Shire of Hastings

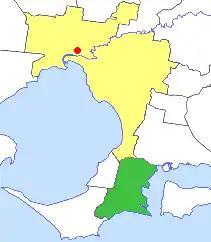
Location in Melbourne

The Shire of Hastings was a local government area about south-southeast of Melbourne, the state capital of Victoria, Australia, encompassing the eastern extremity of the Mornington Peninsula. The shire covered an area of , and existed from 1960 until 1994.